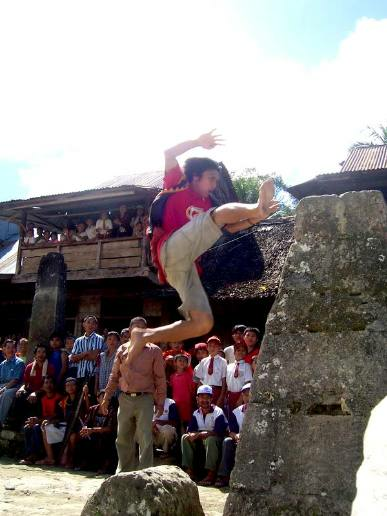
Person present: Yes